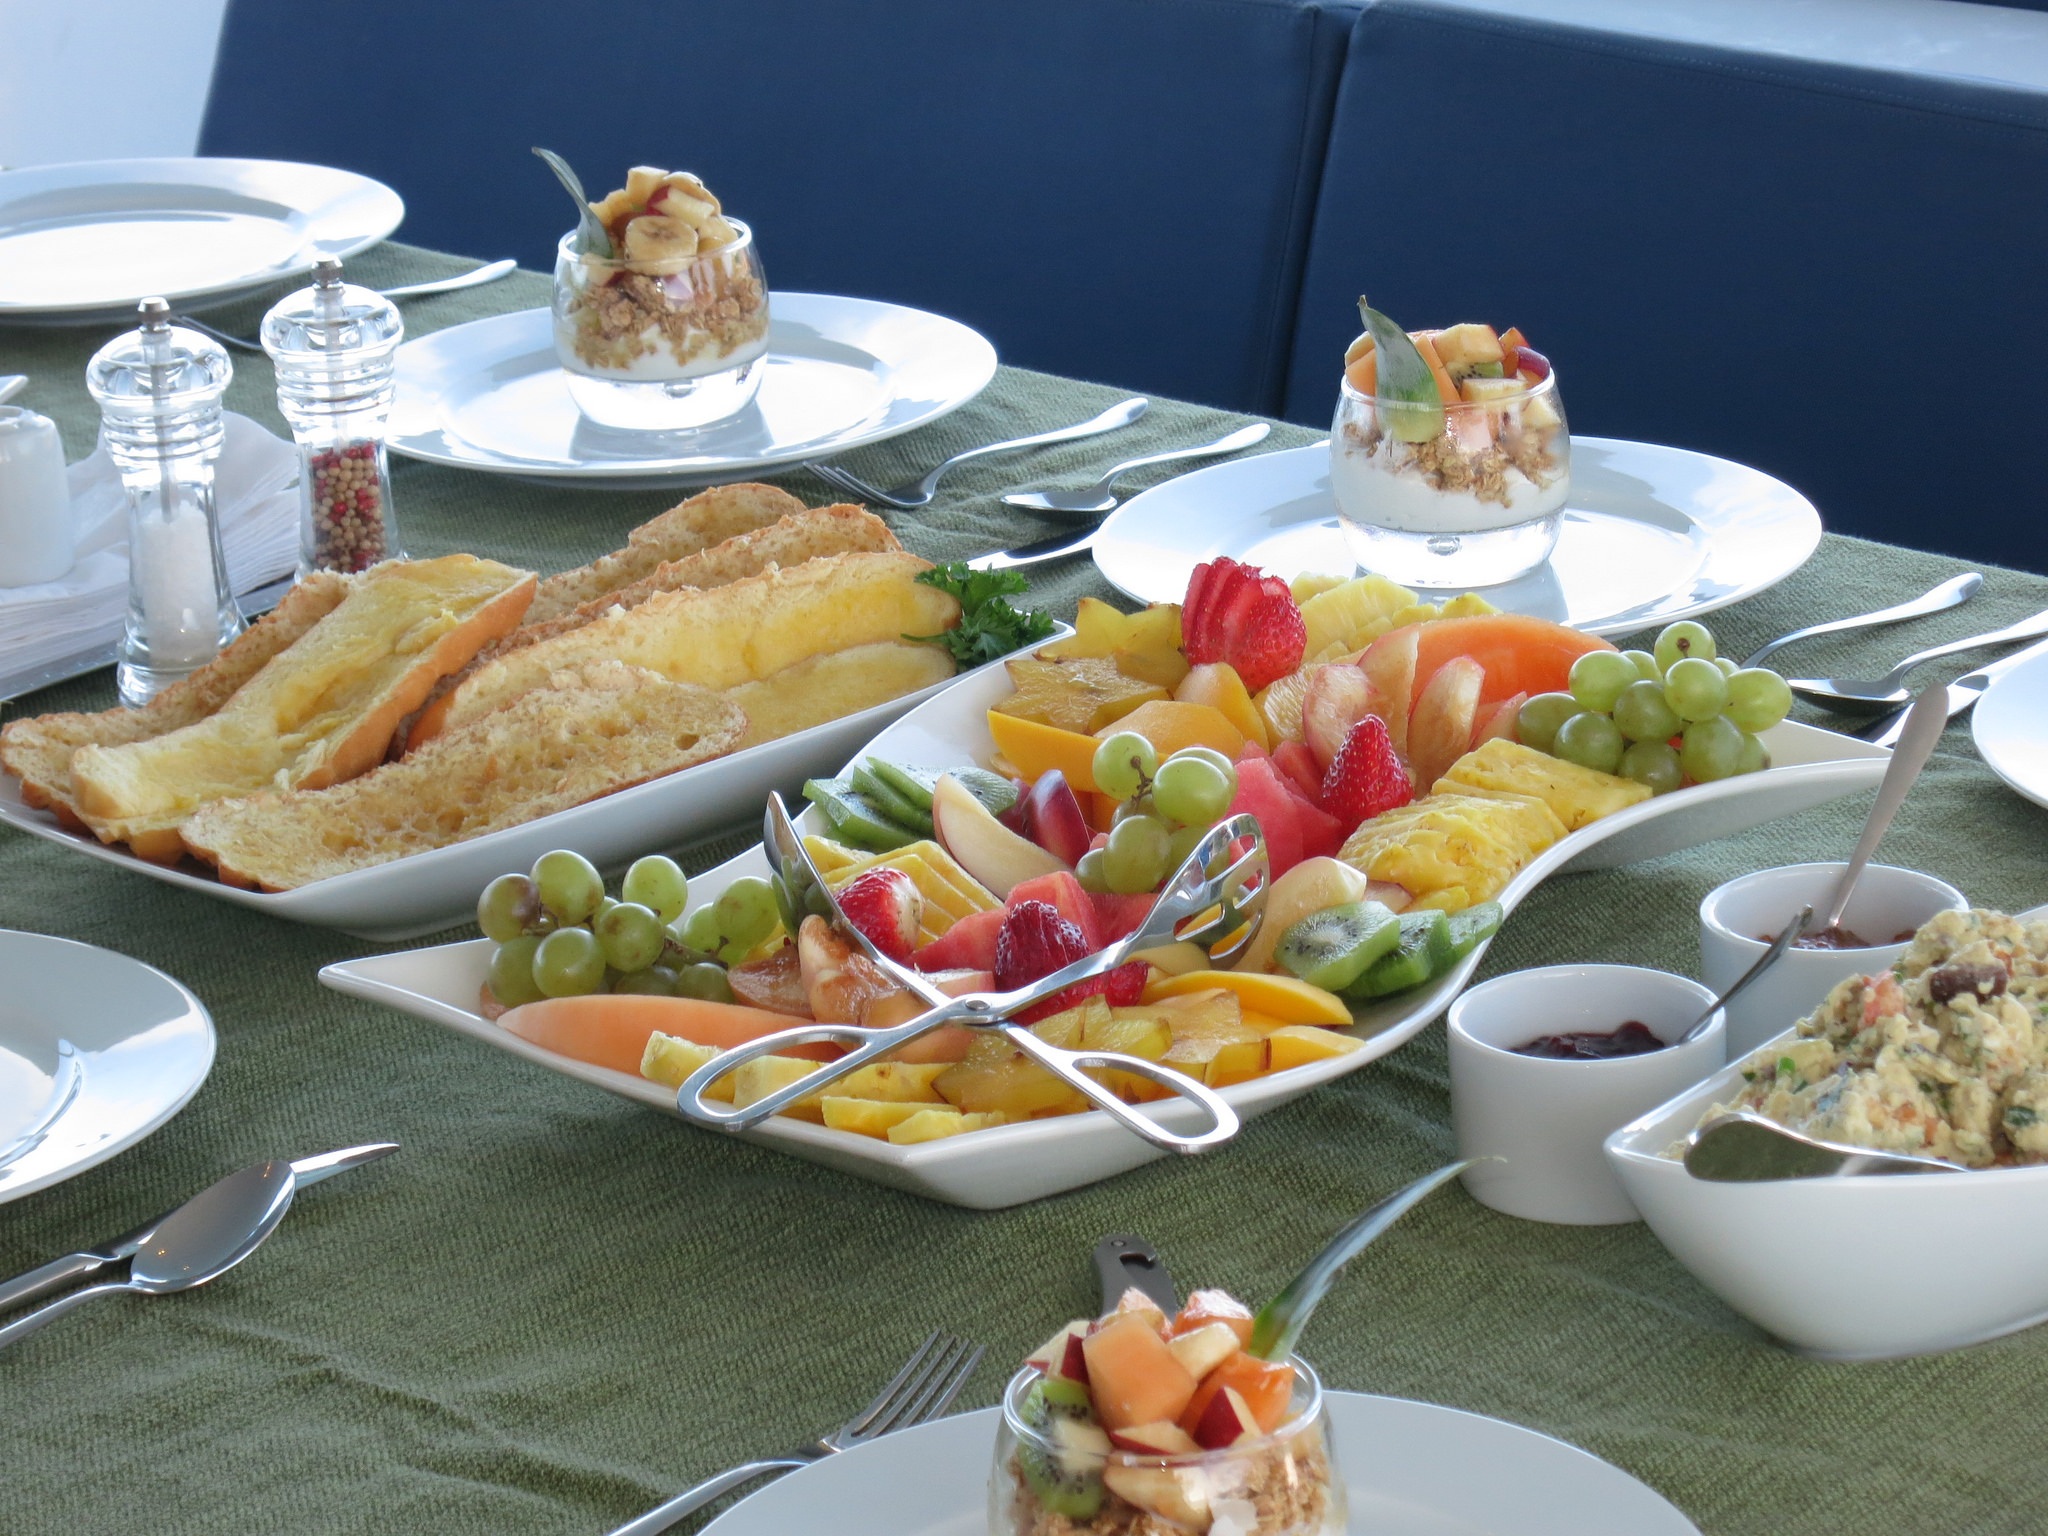
table, restaurant, dish, meal, food, breakfast, lunch, cuisine, buffet, mat, luxury, banquet, ducat, supper, brunch, hors d oeuvre